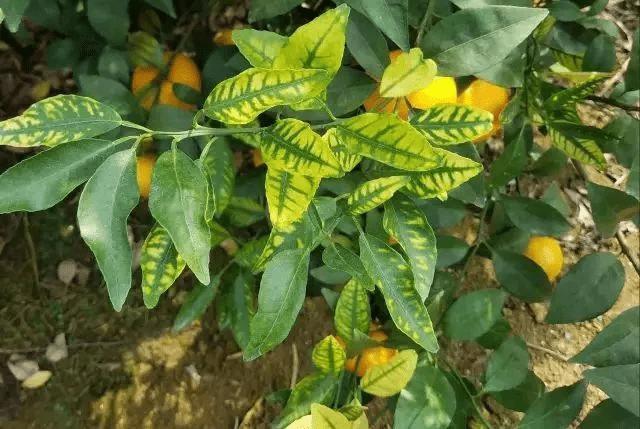
Plant: Citrus
Disease: citrus greening disease